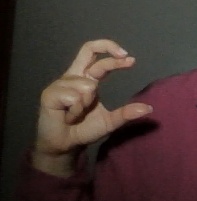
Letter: thal